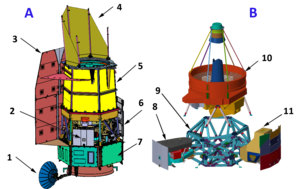
Schéma du télescope spatial WFIRST. A
Le télescope spatial Nancy-Grace-Roman, ou en plus court télescope spatial Roman, anciennement nommé le Wide Field Infrared Survey Telescope, est un télescope spatial infrarouge développé par l'agence spatiale américaine, la NASA. Il tient son nom de l'astrophysicienne américaine Nancy Grace Roman, la première chef de l'astronomie de la NASA, considérée comme la mère du télescope spatial Hubble.